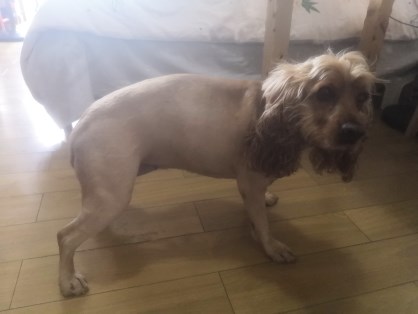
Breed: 286-n000111-cocker_spaniel